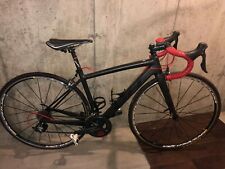
Vehicle type: Bikes